Diner (pinball)

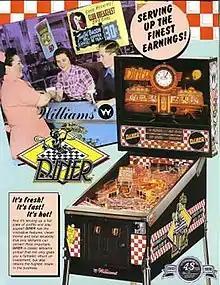
A promotional flyer released by Williams

Diner is a pinball machine produced by Williams in 1990. The objective of the game is to serve all customers in a diner. The table was marketed with the slogan ""It's fresh! It's fast! It's hot!""